Thomas Coman

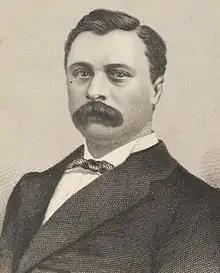
1869 engraving of Coman

Thomas Coman (August, 1836 – October 22, 1909) was President of the New York City Board of Aldermen from 1868 to 1871, and Acting Mayor of New York for several weeks at the end of 1868 and beginning of 1869.